Anton Yugov

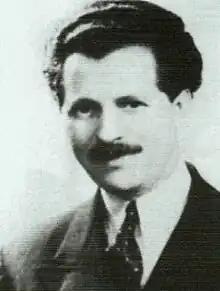
Yugov in 1947

Anton Tanev (Dontcho) Yugov (5 August 1904 – 6 July 1991) was a Bulgarian politician who was a leading member of the Bulgarian Communist Party (BCP), and served as Prime Minister of the country from 1956 to 1962. He was an Honorary Citizen of Tirana, Albania.